Detroit-style pizza

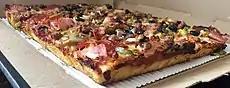
Detroit-style pizza showing sauce on top of some of the toppings, lacy cheese crust, and cheese to the edge

"Eater" said the artisanal trend was slow to catch on in Detroit. Along with the Coney Island hot dog and the Boston cooler, the traditional Detroit-style is one of Detroit's iconic local foods.